Mangkunegara IX

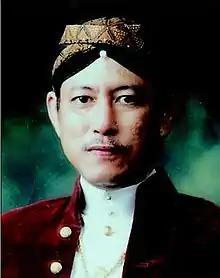
Mangkunegara IX as a candidate for the Regional Representative Council

Prince Mangkunegara IX, 9th Ruler of Mangkunegaran (18 August 1951 – 13 August 2021) was the traditional ruler of the former state of Mangkunegaran, located in Java, Indonesia. He succeeded his father, Mangkunegara VIII, as the 9th Ruler of Mangkunegaran on 3 September 1987. His full royal name was "Kanjeng Gusti Pangeran Adipati Arya Mangkunegara IX."